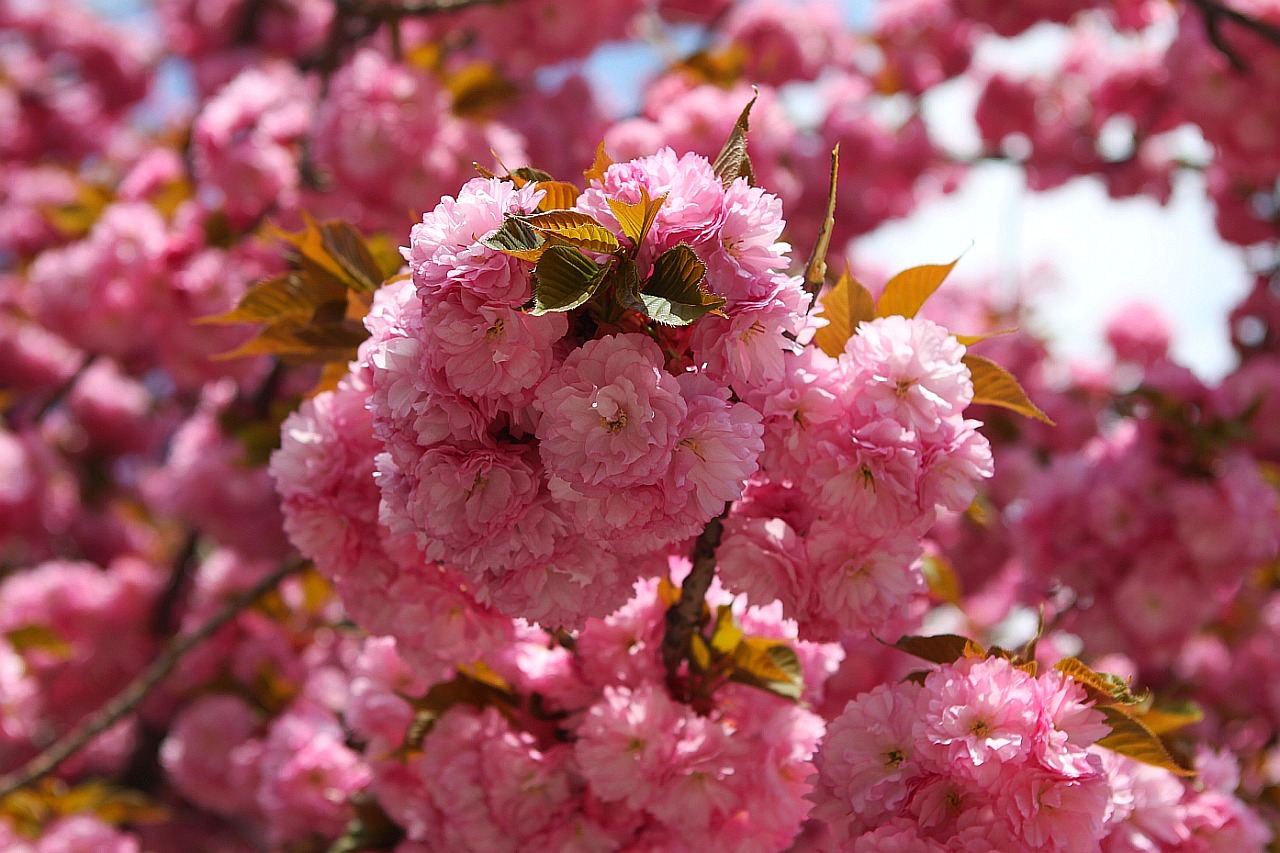
tree, nature, branch, blossom, plant, fruit, flower, petal, food, spring, produce, pink, flora, season, cherry blossom, colors, shrub, cherry, macro photography, flowering plant, rose family, land plant